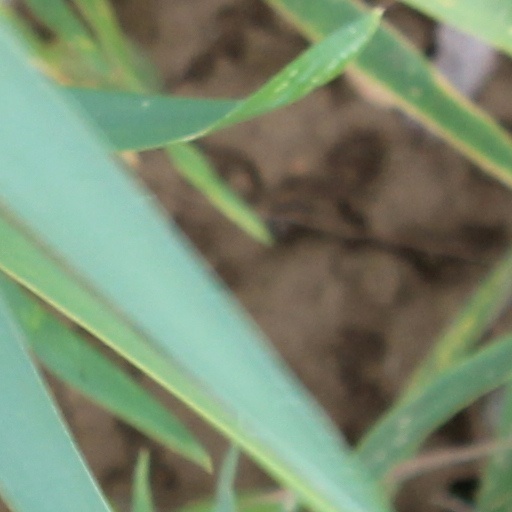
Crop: wheat